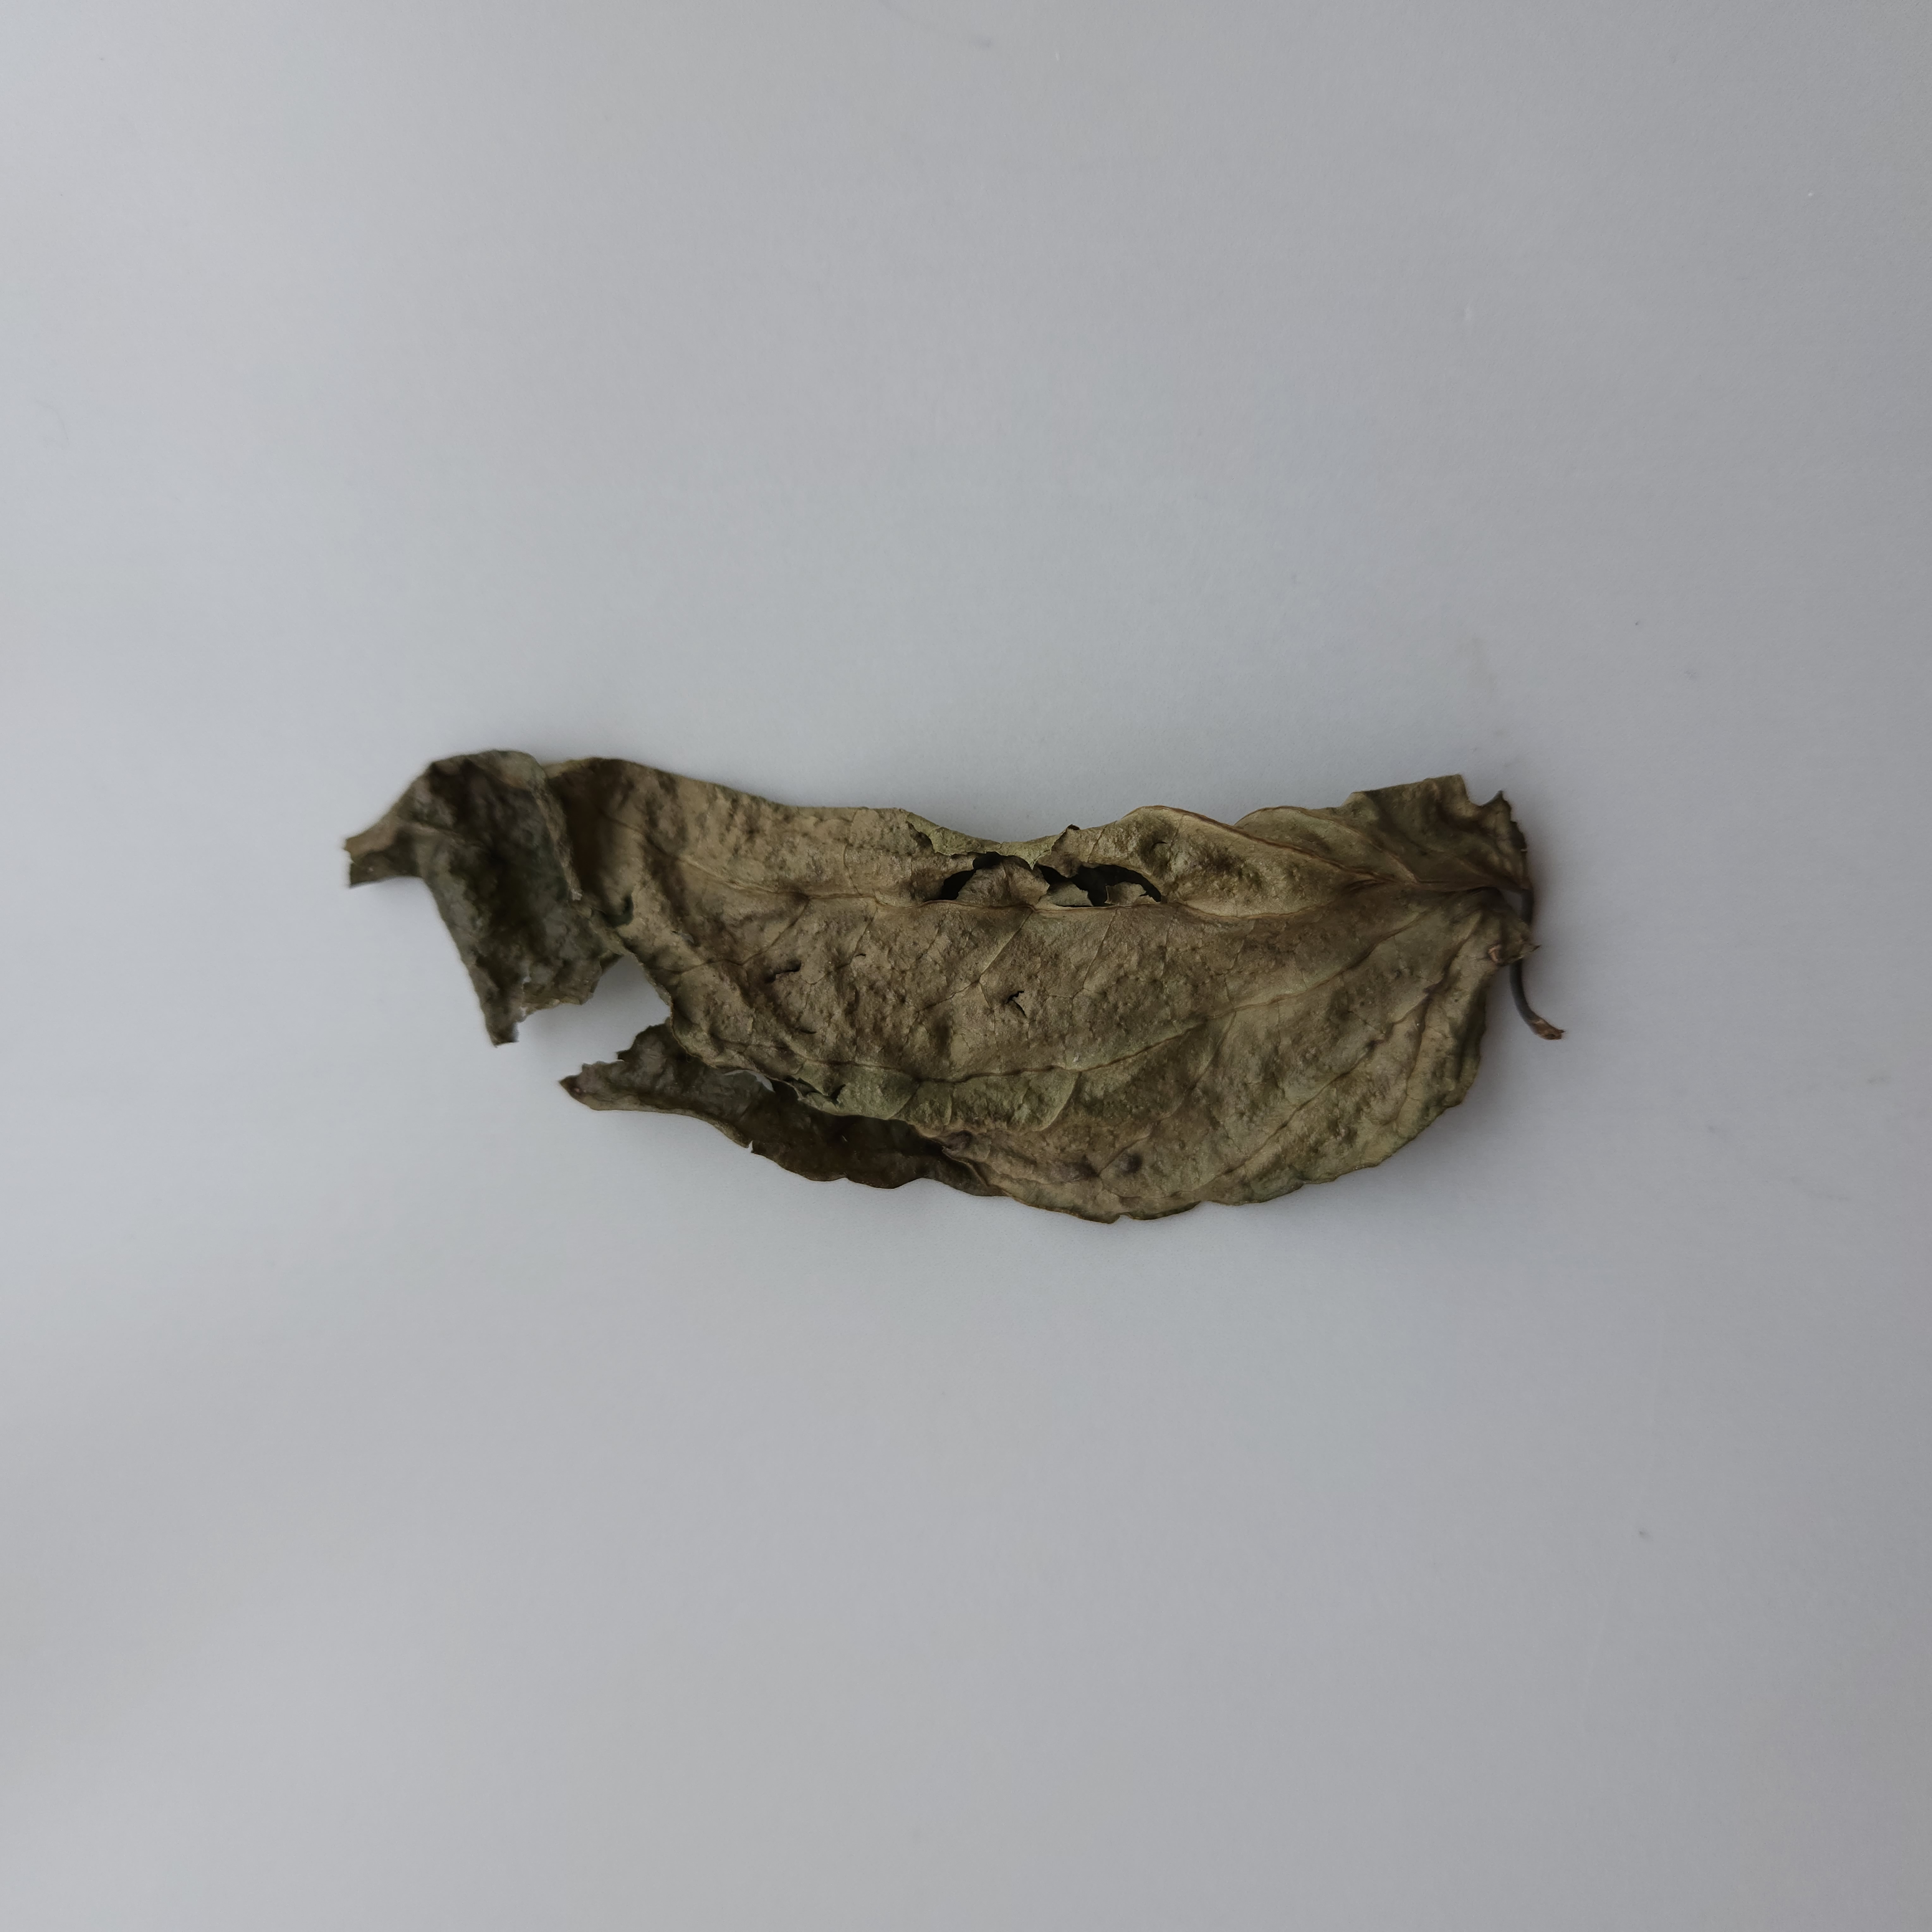
Label: Dried